Thaïs (opera)

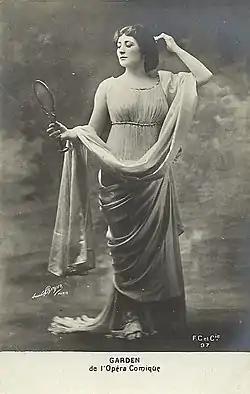
Mary Garden in the opera "Thaïs"

These are all of the revised, definitive 1898 version. There are no recordings of the original 1894 version. However there are two recordings of the "Thaïs" ballet music which are of the original ballet music "La tentation", though the recordings, confusingly, do not specify this.